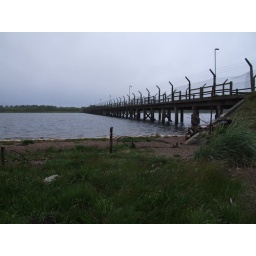
bridge over river old train tracks